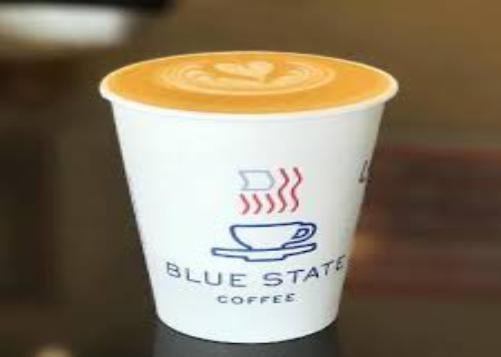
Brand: Blue State Coffee
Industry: Food